Kilonova

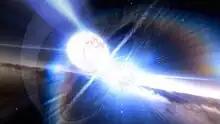
This artist's impression shows a kilonova produced by two colliding neutron stars.

On October 16, 2017, the LIGO and Virgo collaborations announced the detection of GW170817, the first gravitational wave (GW) shown to have originated from the binary merger of neutron stars. From its kilonova, it would also become the first GW to be definitively pinpointed by its corresponding electromagnetic observation. The GW detection co-occurred with a short GRB , and then after several hours, a longer lasting astronomical transient (AT 2017gfo), visible for weeks in the optical and near-infrared electromagnetic spectrum.